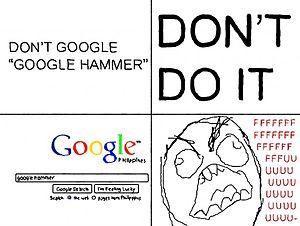
Dessin sur colorslive.com de MonsterMonkey. Avertissement aux internautes.
Google hammer était un site internet factice à partir duquel s'affichaient les unes après les autres des images et des gifs choquants sur l'écran de l'utilisateur. Le contenu précis de cette page a pu changer, il est souvent évoqué un gif montrant le bas du torse et la partie inférieure du corps d'un homme faisant des mouvements de va-et-vient avec ses attributs génitaux. C'était peut-être un virus. Certaines personnes évoquent des blocages après avoir lancé la page web. Son ouverture immédiate et invasive après l'ouverture du lien surprend et peut choquer : c'est pourquoi le lien de ce site était souvent partagé par des internautes pour faire une plaisanterie à d'autres internautes.